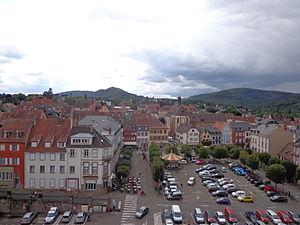
Le Stadium Racing Colmar, couramment abrégé en SR Colmar ou SRC, est un club de football français fondé en 1920 sous l'appellation Sports réunis Colmar, sur la base de l'AS Colmar, fondée en 1919. Il dispute ses premiers matchs au sein de la Ligue d'Alsace de football, atteint la DH en 1924 et obtient le statut professionnel dès 1937. Le club de l'industriel Joseph Lehmann, locataire du Stade des Francs depuis 1928, adopte cette année-là sa couleur verte.